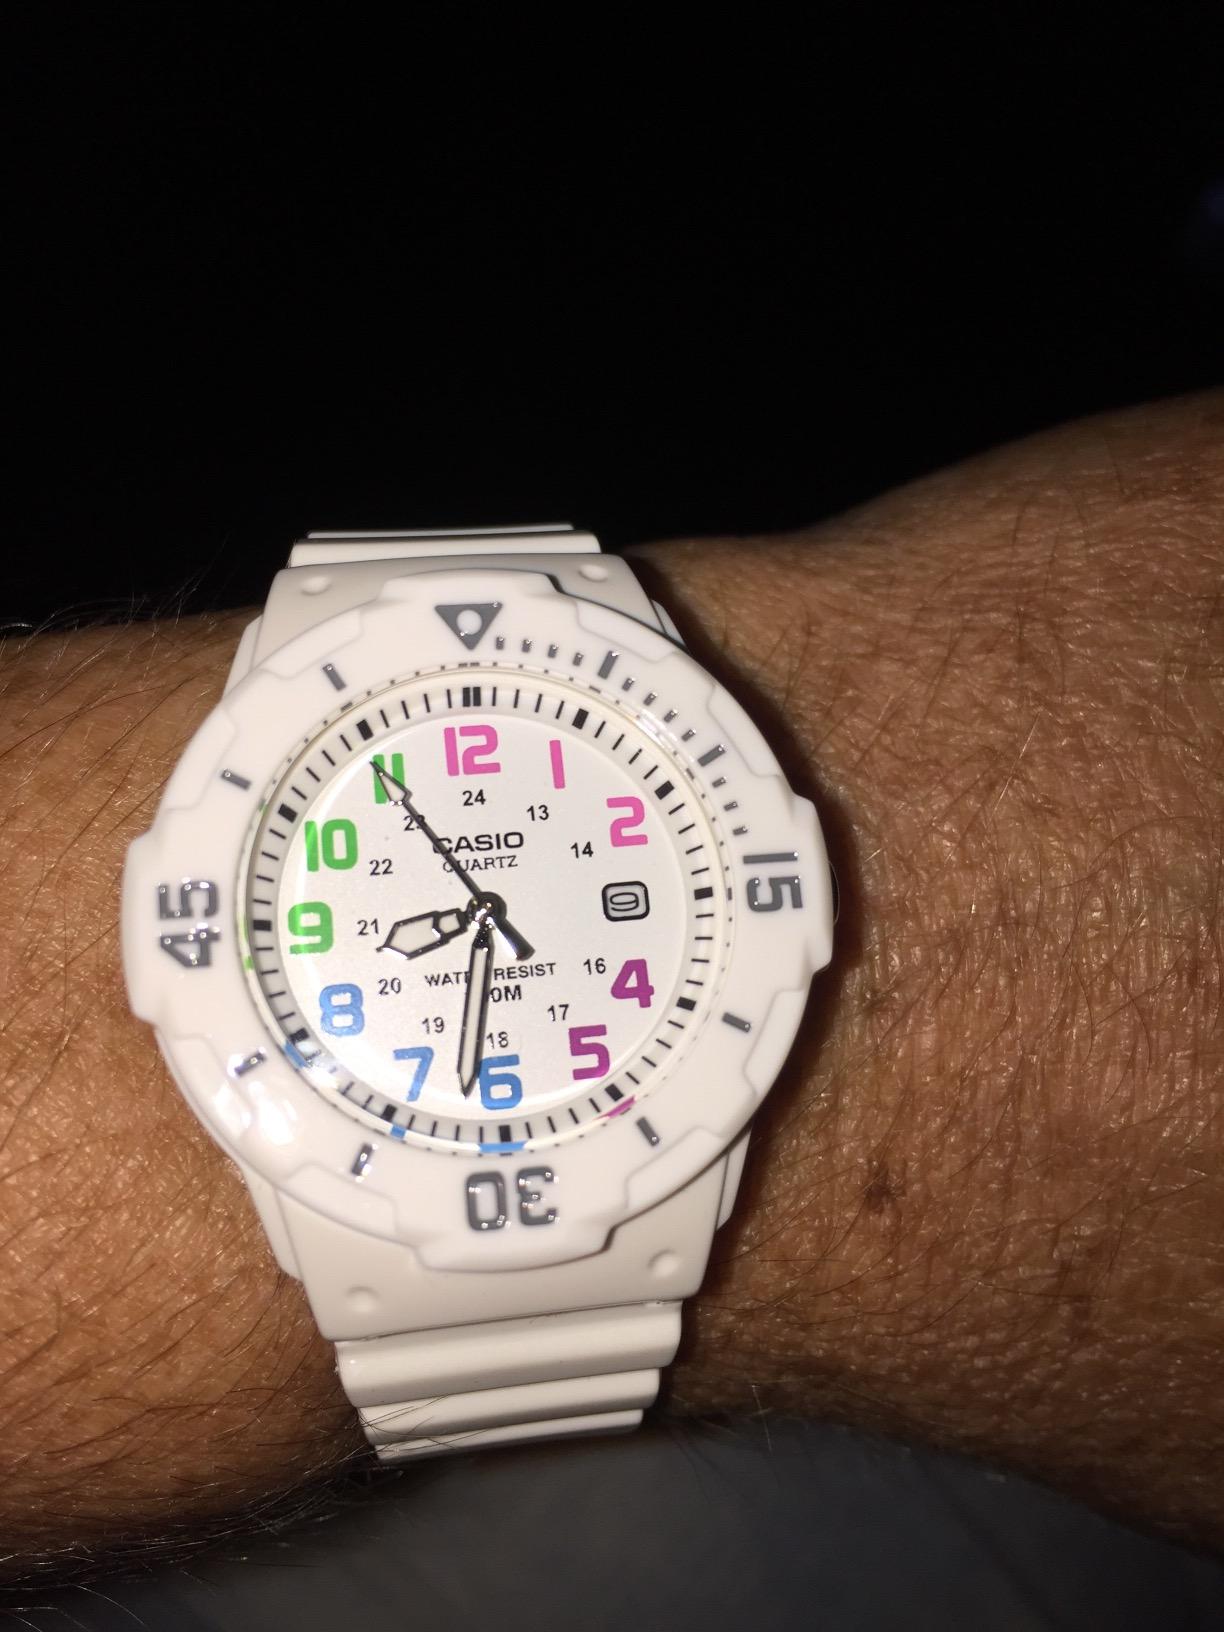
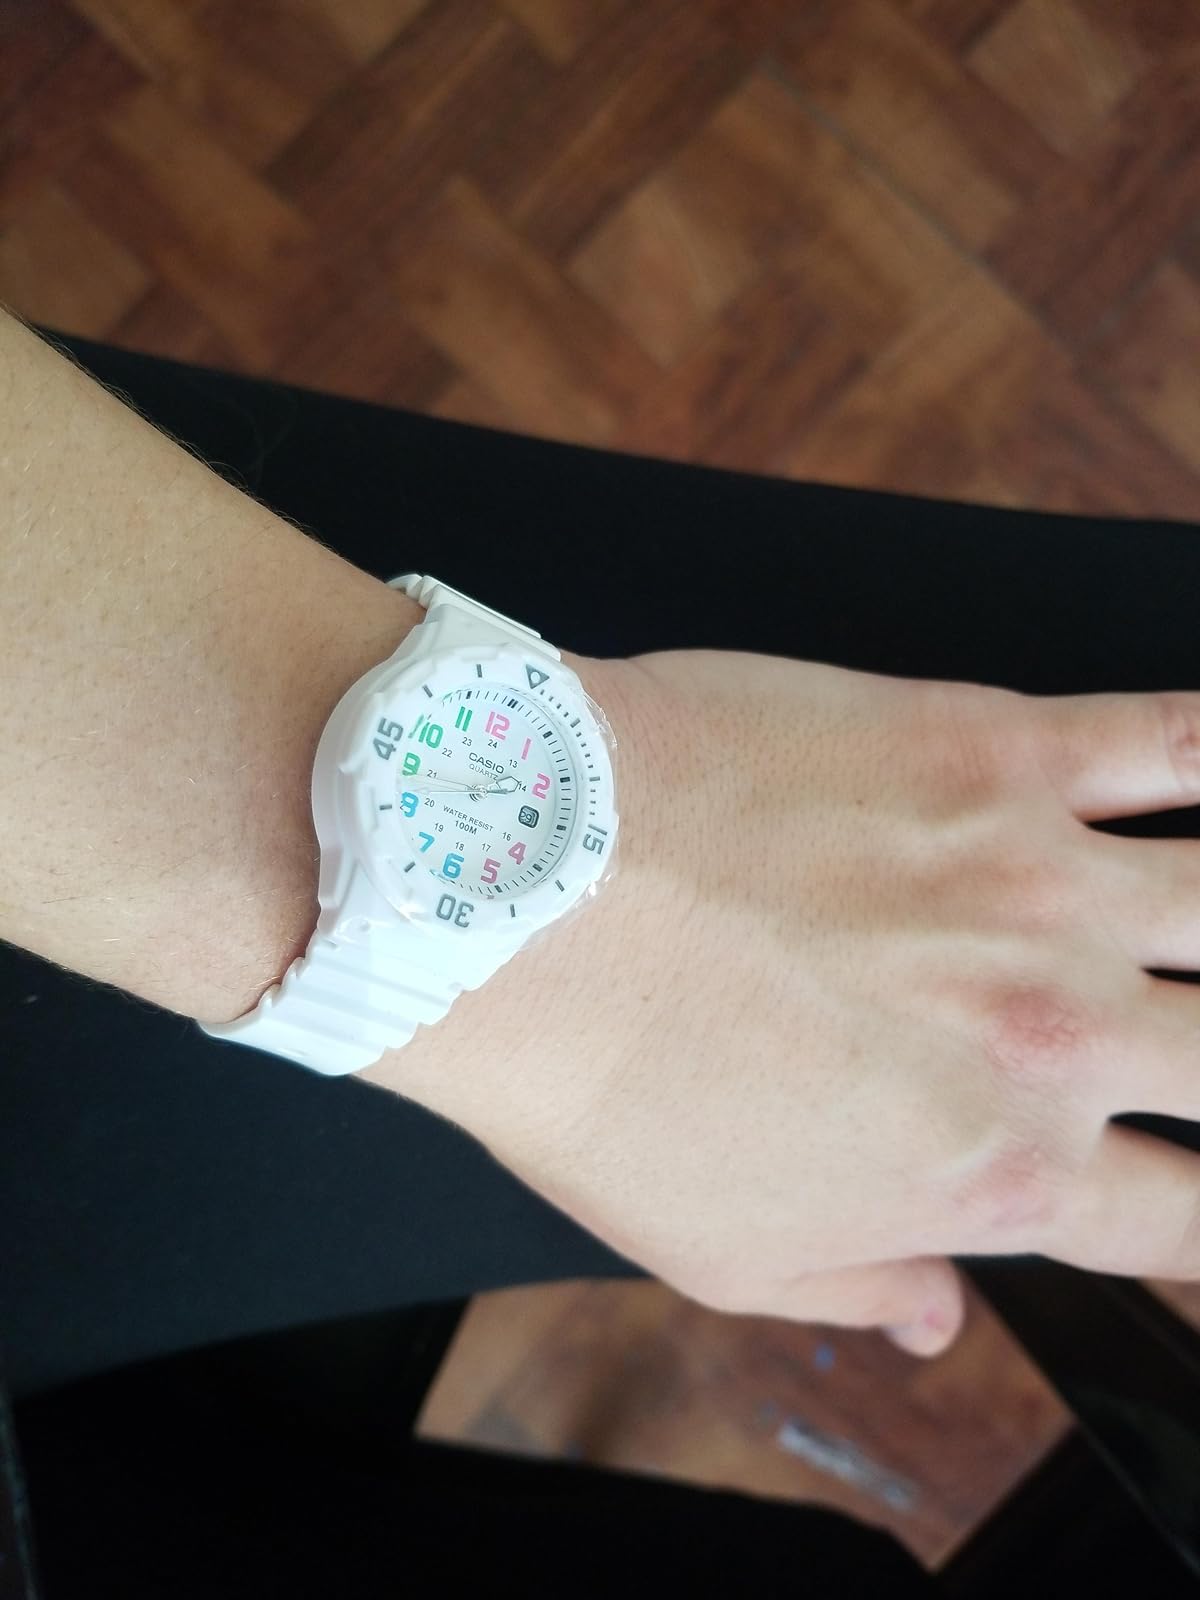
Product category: accessories_watch
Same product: yes